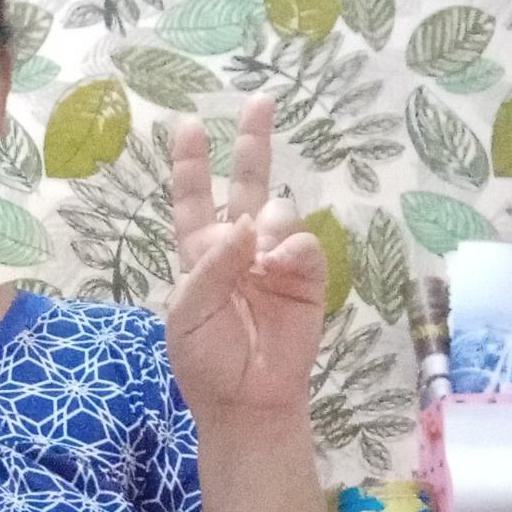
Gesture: peace